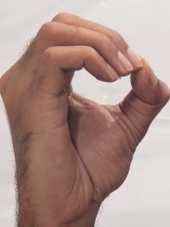
ASL sign: O